Landmark Leisure Beach

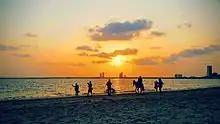
Sunset at Landmark Beach

Landmark Leisure Beach is a beach that is located in Lagos, Lagos State Nigeria. It is at numbers 3 & 4 Water Corporation Road, VI, Lagos. The beach is open to the public every day. It employed paid lifeguards who watch over the beach and have rescued many people from drowning.